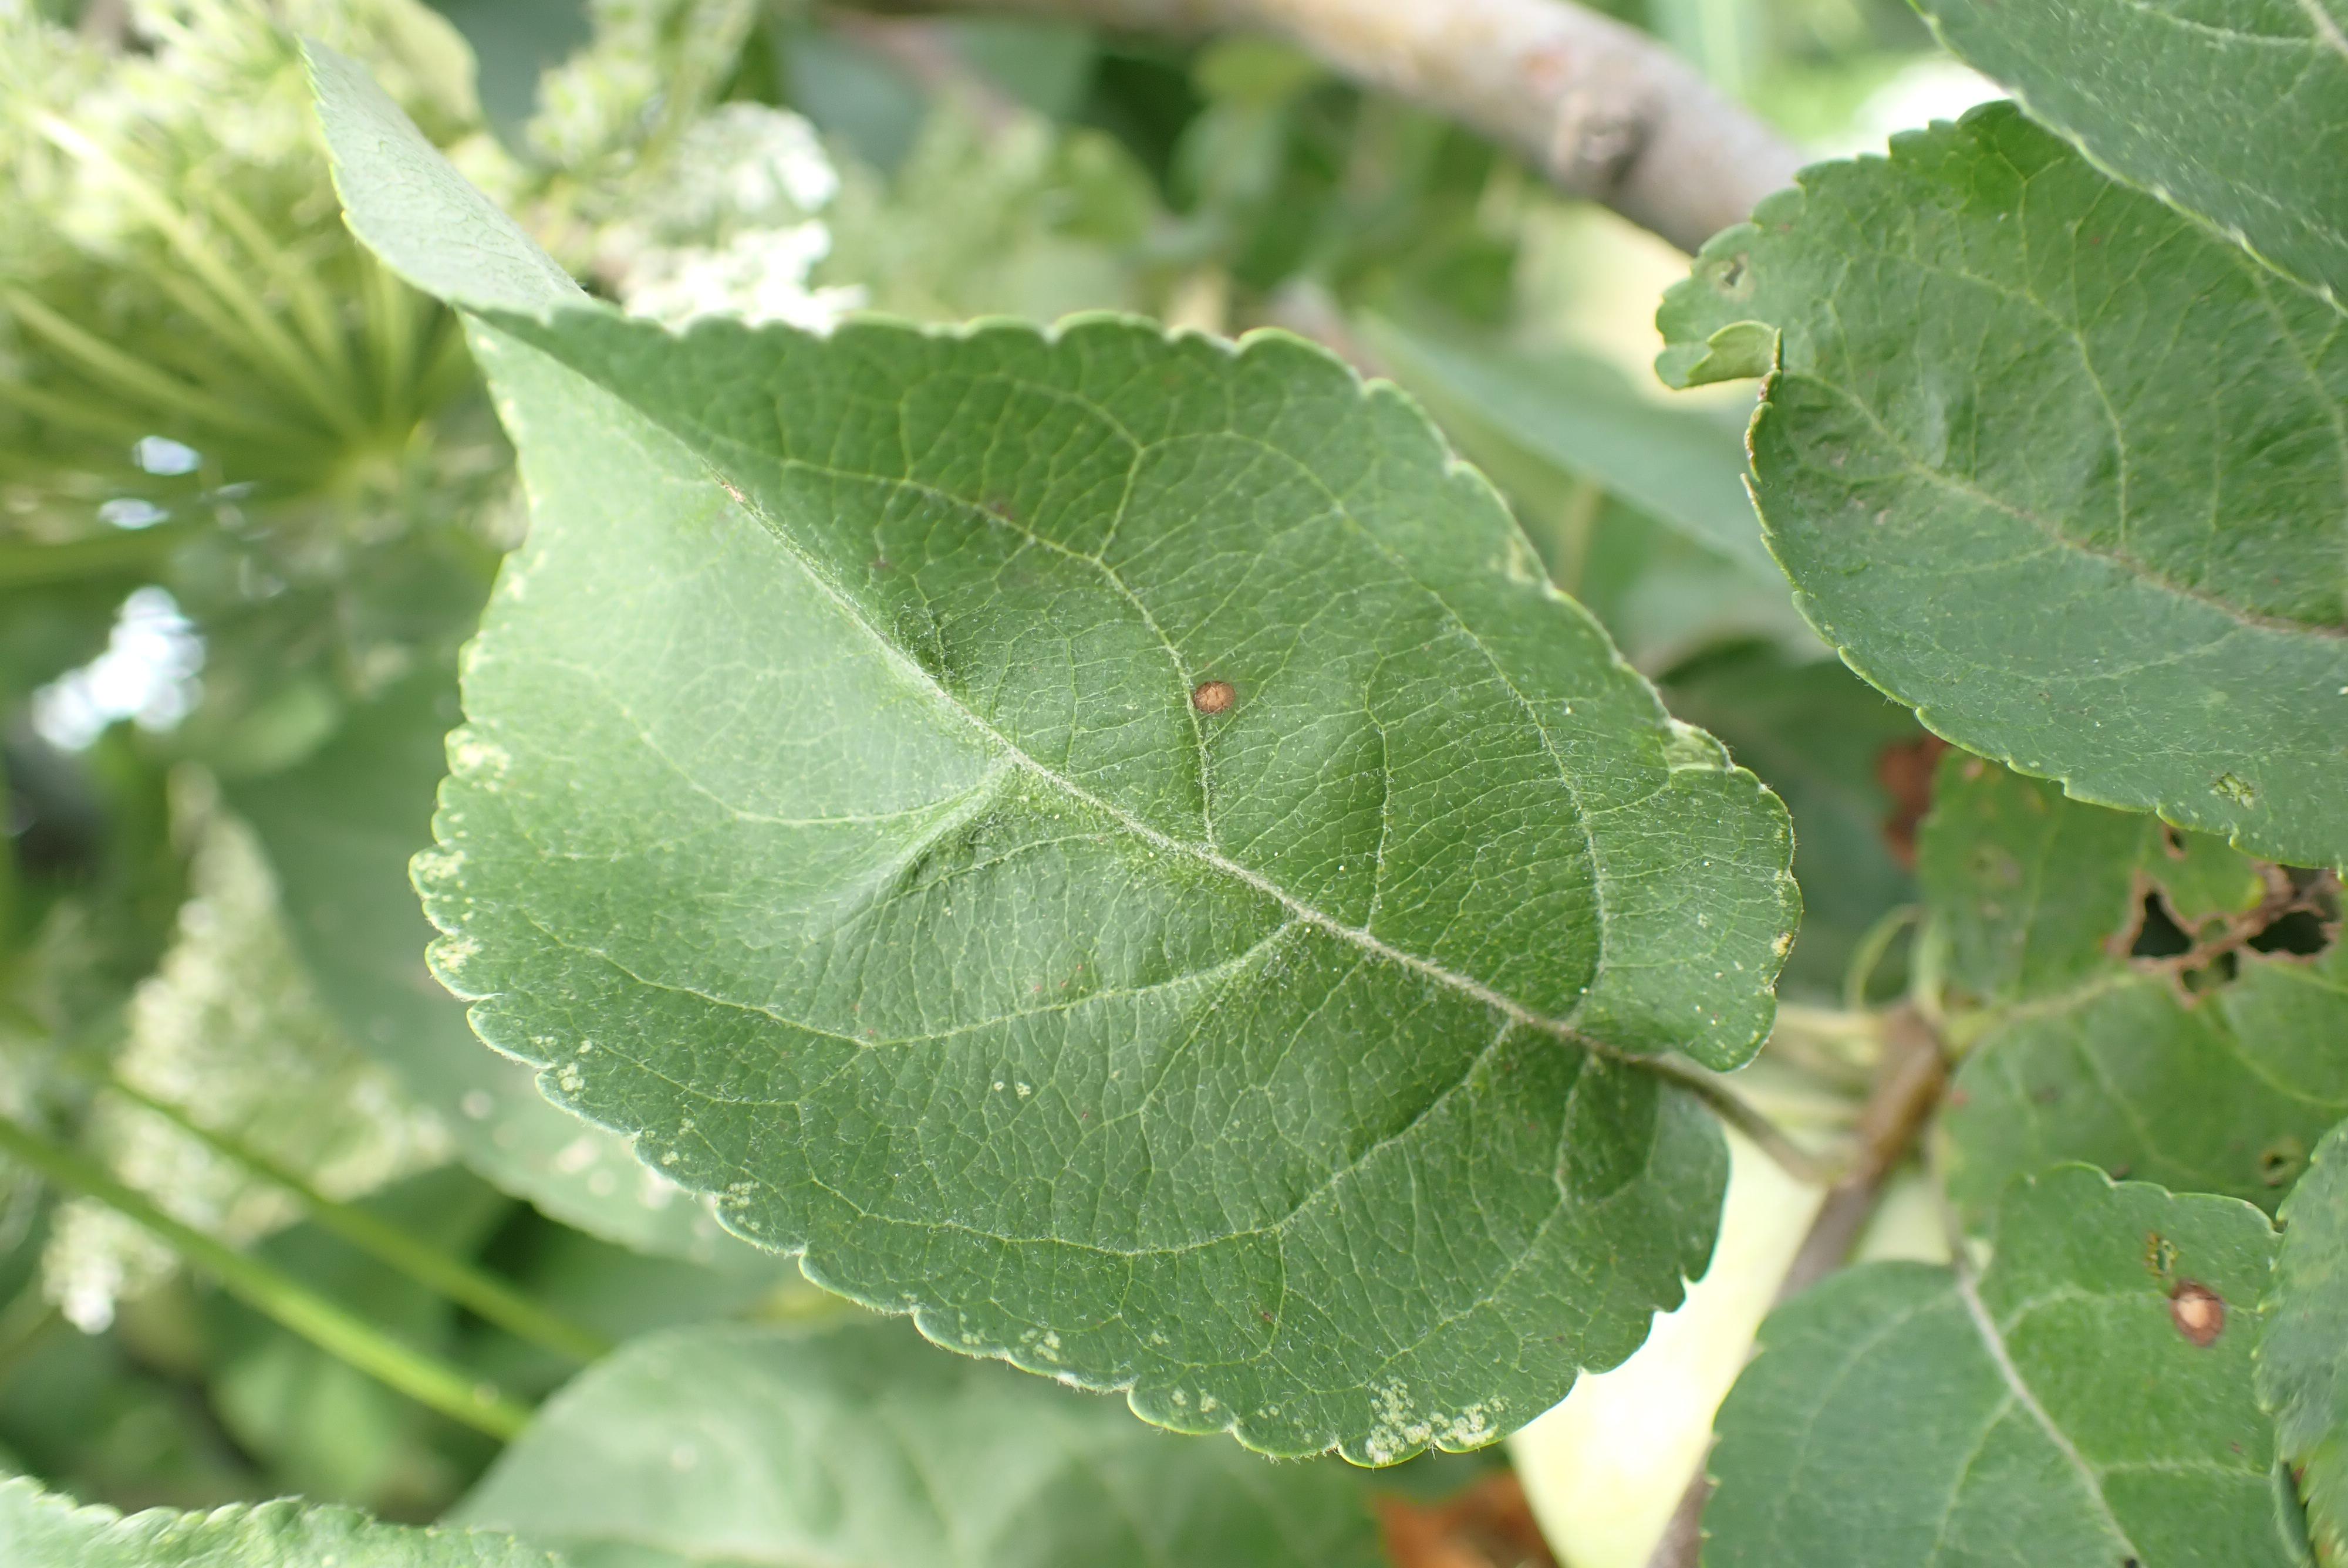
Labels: frog_eye_leaf_spot